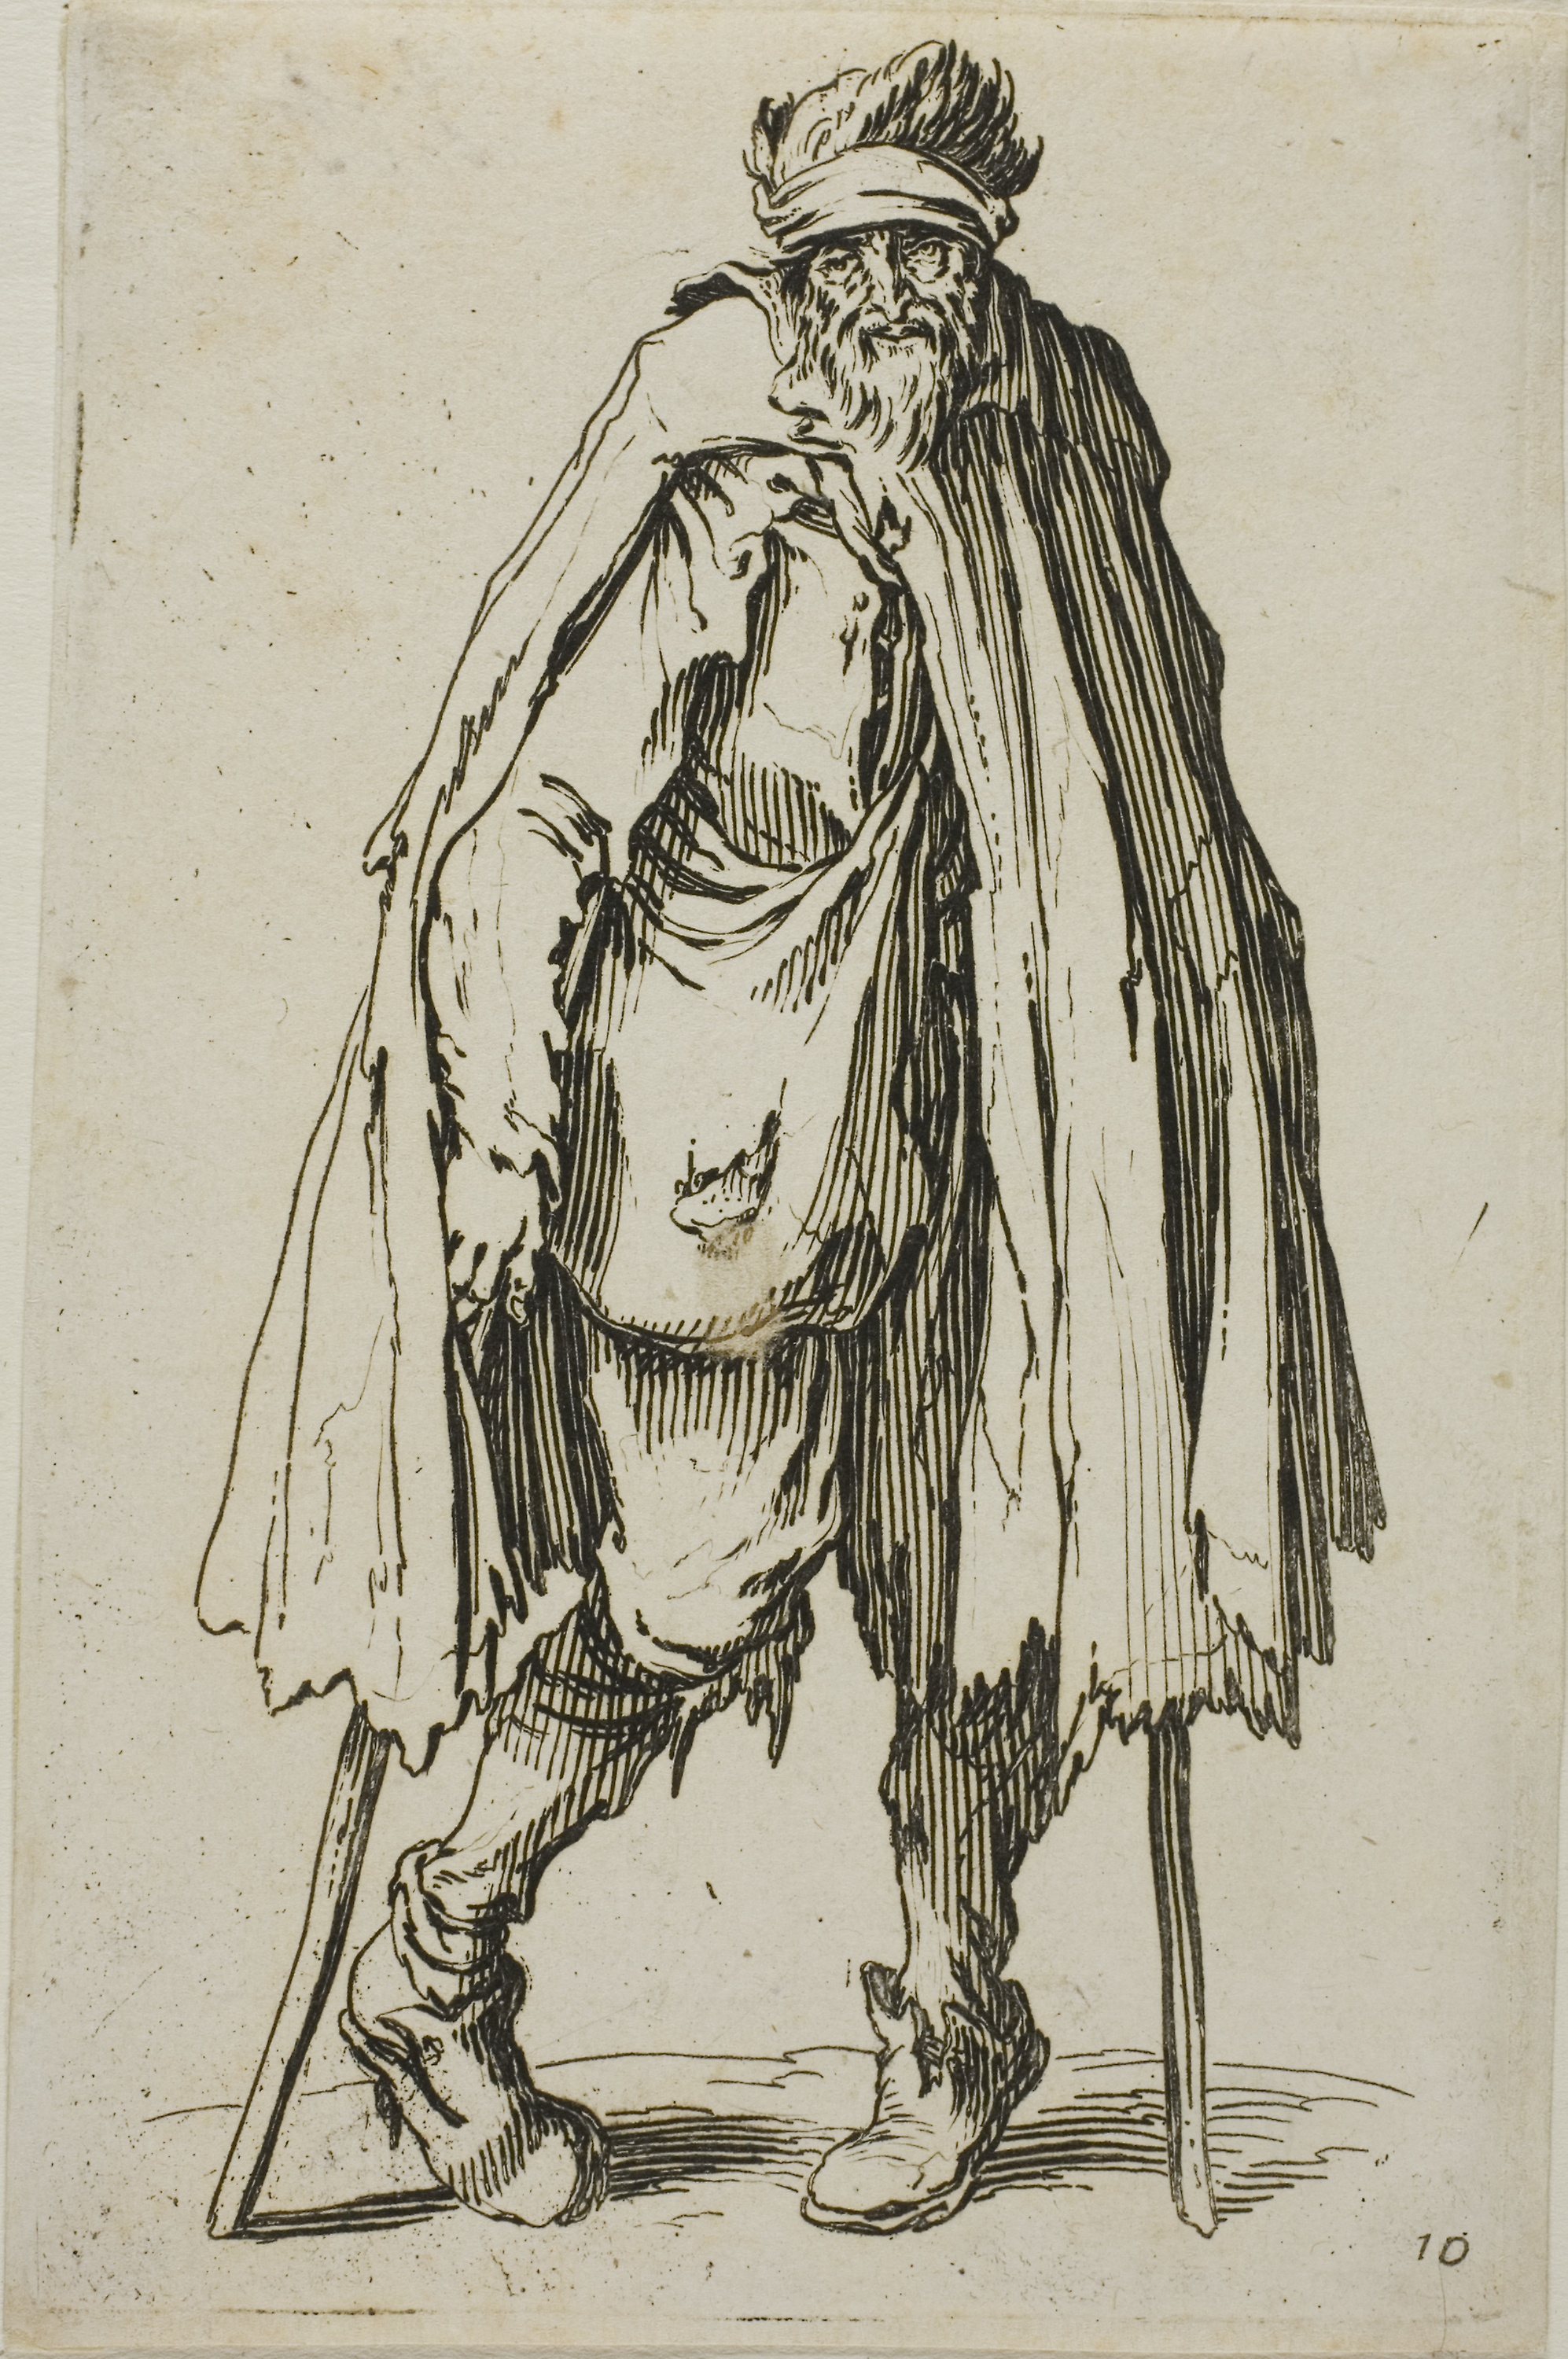
art, drawing, standing, costume design, figure drawing, fictional character, illustration, sketch, black and white, artwork, printmaking, history